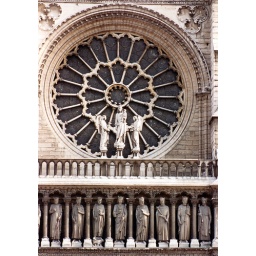
Rosette stained glass windows in Notre Dame.